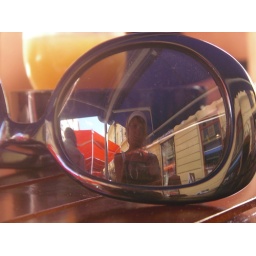
sitting in a cafe in Budapest with Scott's hot (extremely expensive) sun glasses